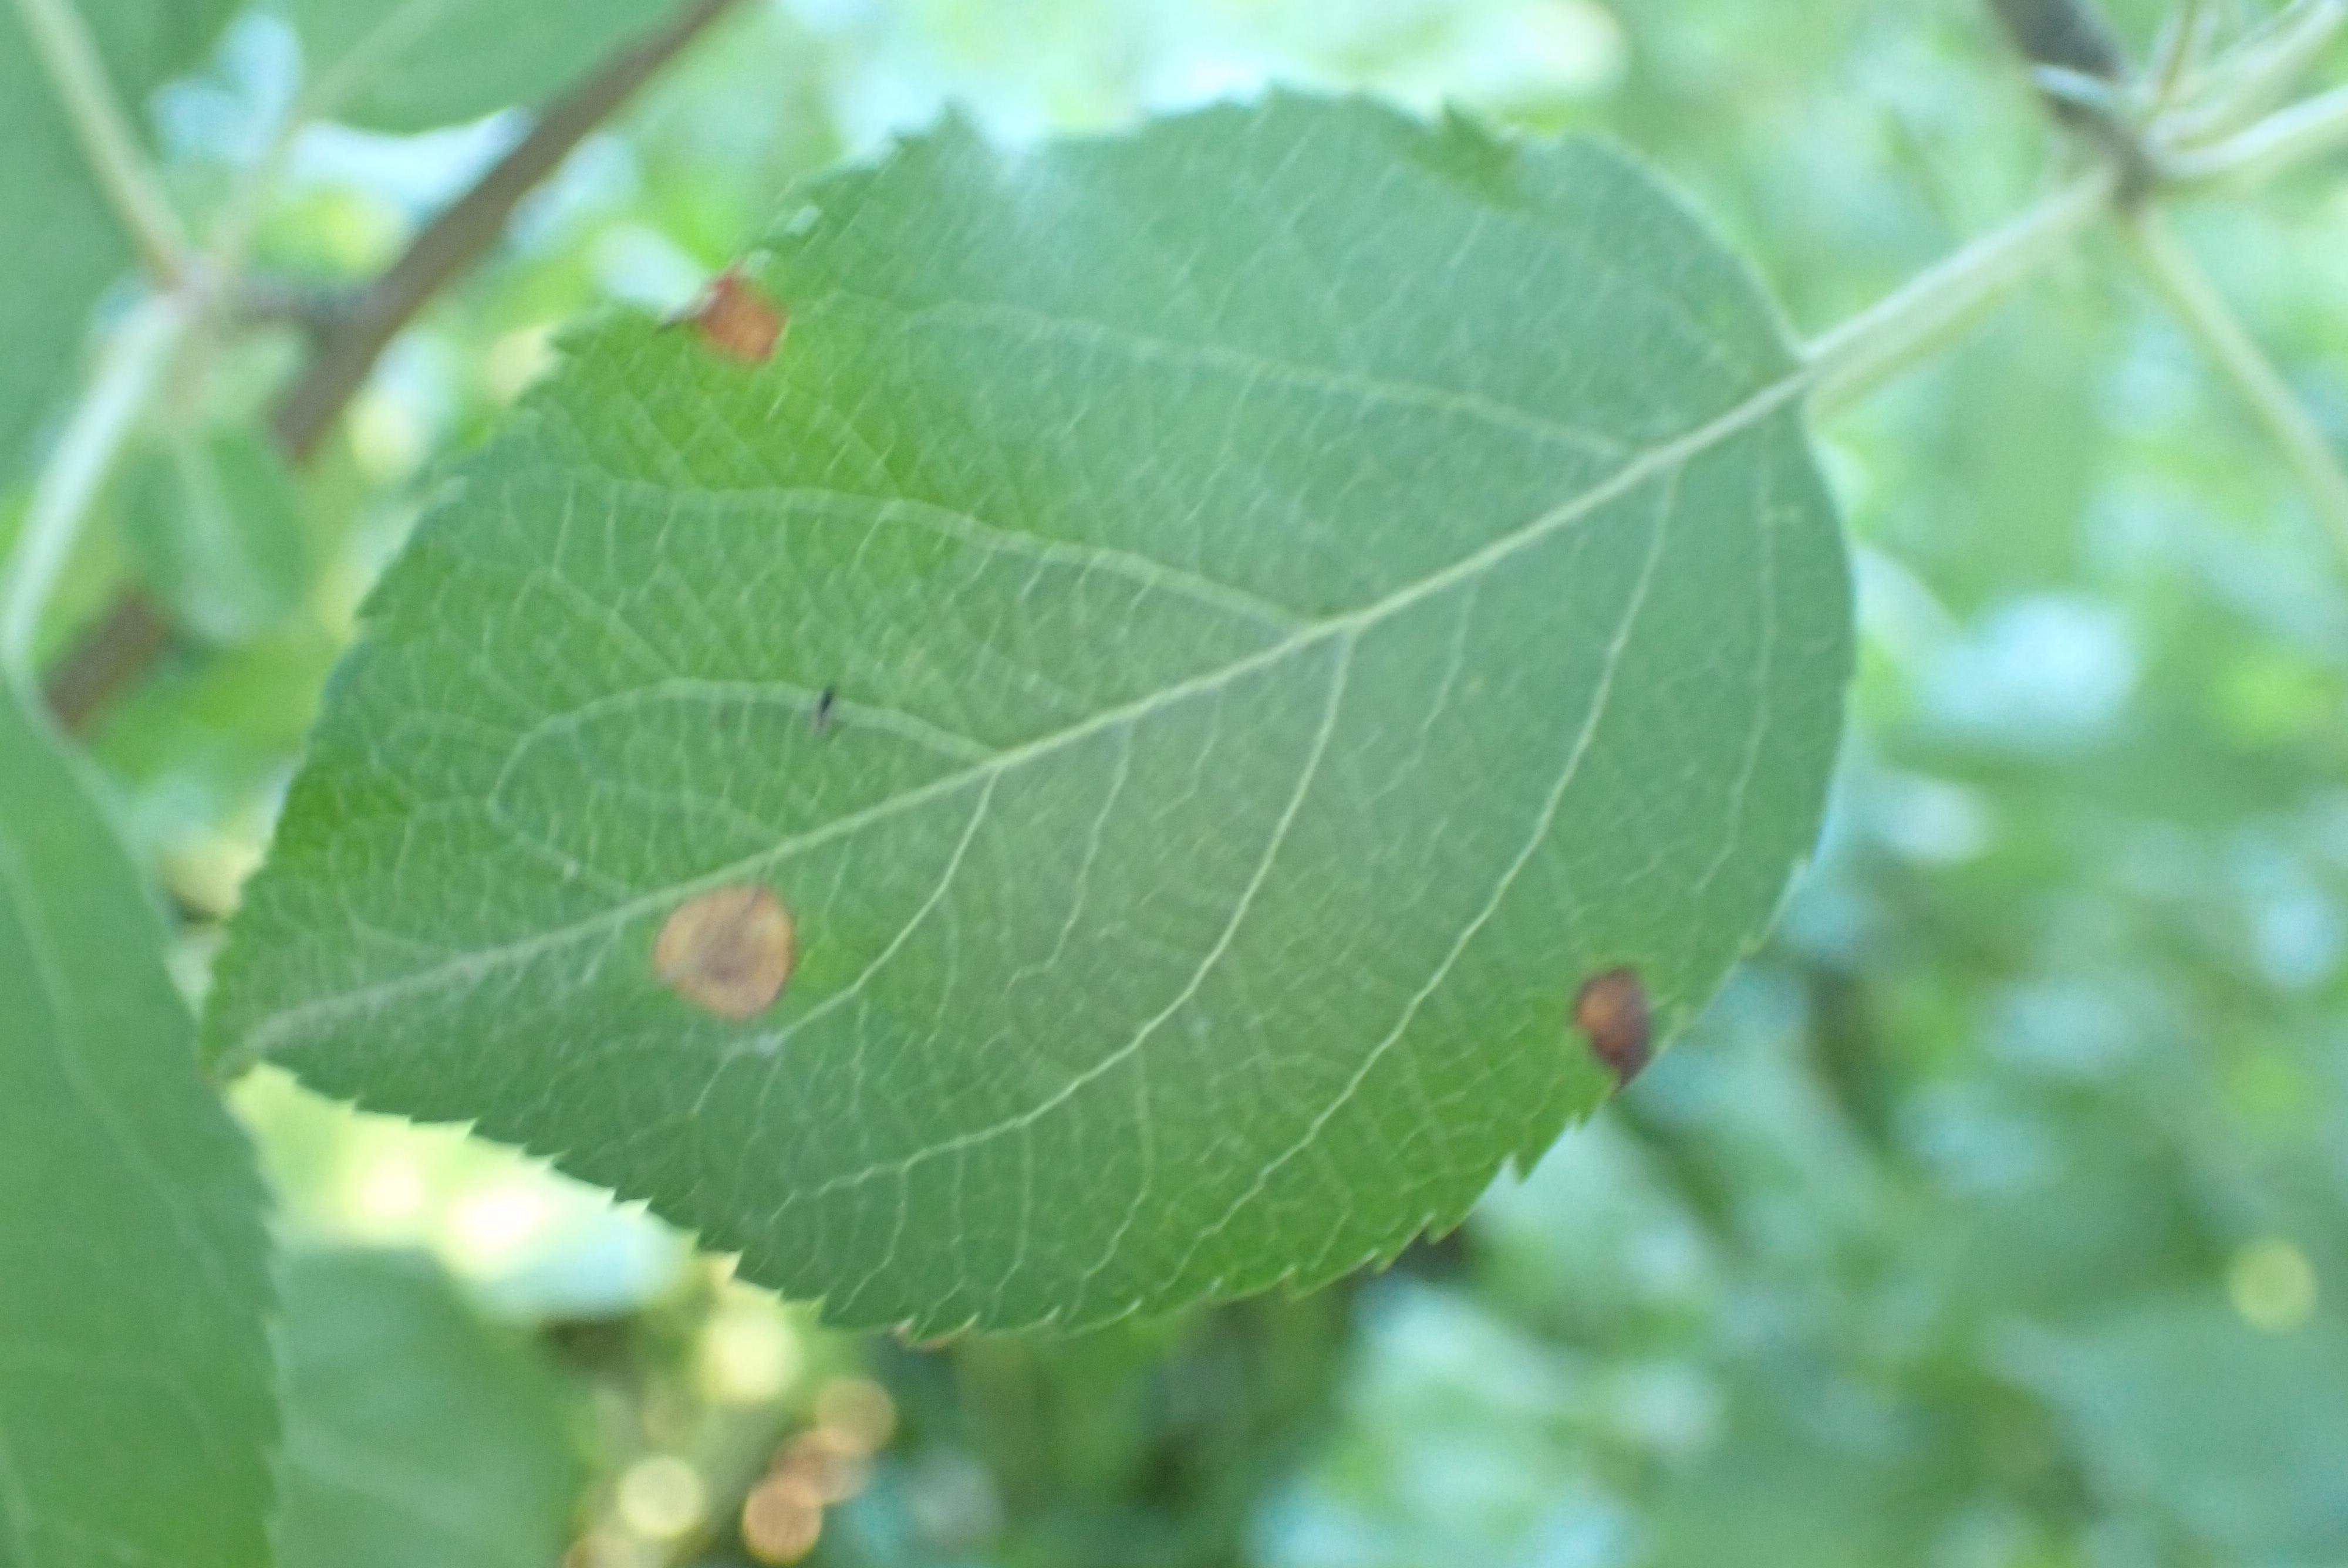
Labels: frog_eye_leaf_spot